Hrazdan Stadium

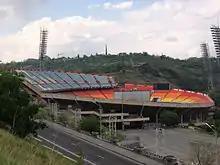
General view of the stadium

The stadium hosted some glorious moments of the Armenian football during Soviet era. The Armenians celebrated Ararat Yerevan's double of the Soviet football in 1973, which allowed them to play in the European Cup. Reaching the quarterfinals, they lost the first leg to the defending and future champions Bayern Munich with a result of 2-0 while they won the 2nd leg 1-0 in Hrazdan stadium in front of more than 70,000 spectators.